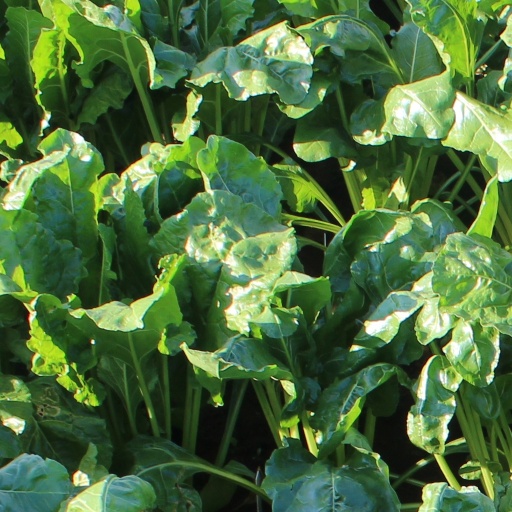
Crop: sugar beet